Philip V of Spain

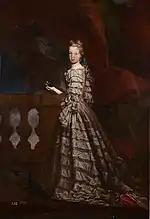
A young Maria Luisa of Savoy holding a miniature portrait of her husband, Philip V

In 1700, King Charles II, the last Habsburg to rule Spain, died childless. His will named as successor Philip, grandson of Charles' half-sister Maria Theresa, the first wife of Louis XIV. Upon any possible refusal, the crown of Spain would be offered next to Philip's younger brother, the Duke of Berry, then to the Archduke Charles of Austria, later Holy Roman Emperor Charles VI. Philip had the better genealogical claim to the Spanish throne, because his Spanish grandmother and great-grandmother were older than the ancestors of the Archduke Charles of Austria. However, the Austrians maintained that Philip's grandmother had renounced the Spanish throne for herself and her descendants as part of her marriage contract. That renunciation was contingent on her dowry being paid. The French claim to Spain was due to the dowry having never been paid. In addition to this, while Philip did have a remote claim to the throne of France, Archduke Charles had an even more proximate claim to be Holy Roman Emperor, and his ascension to the throne would have also destabilized the European balance of power.